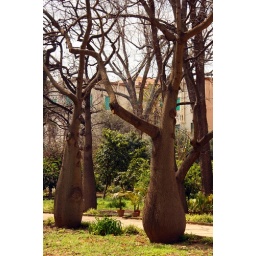
Kapok trees store water in their swollen trunks; the trunks are also very spiky.